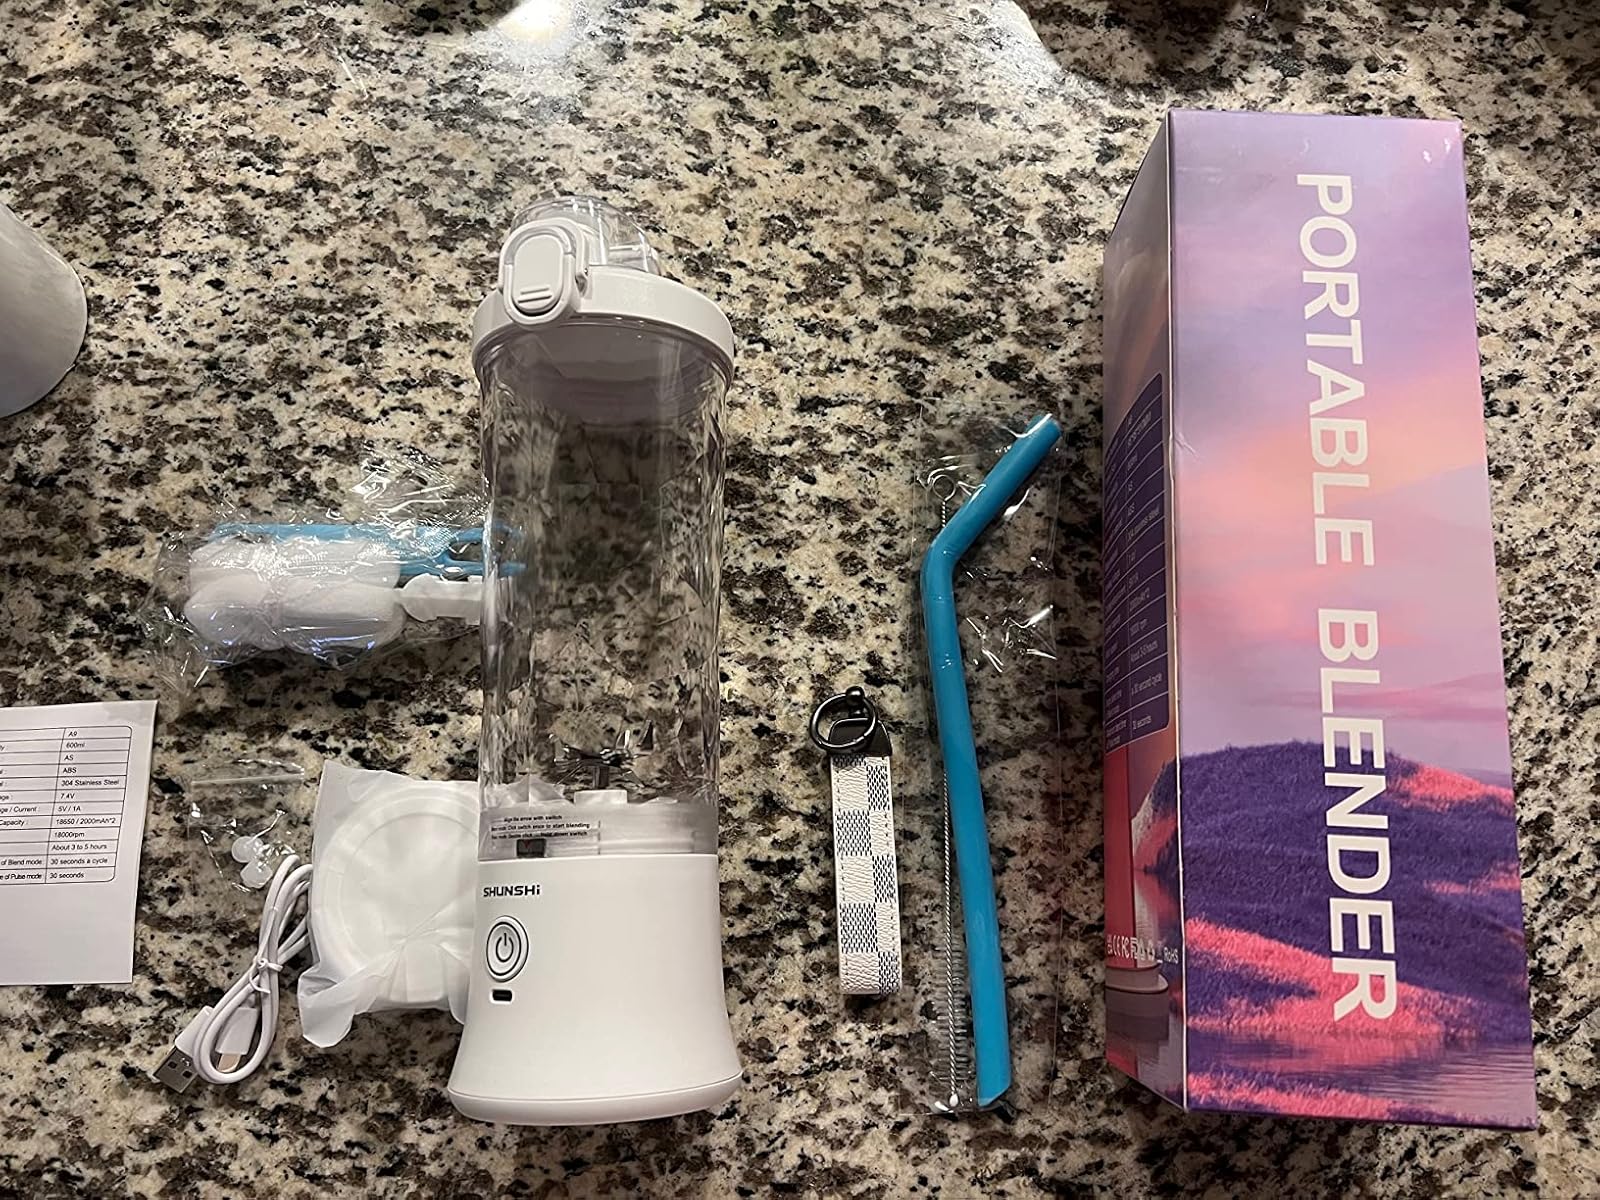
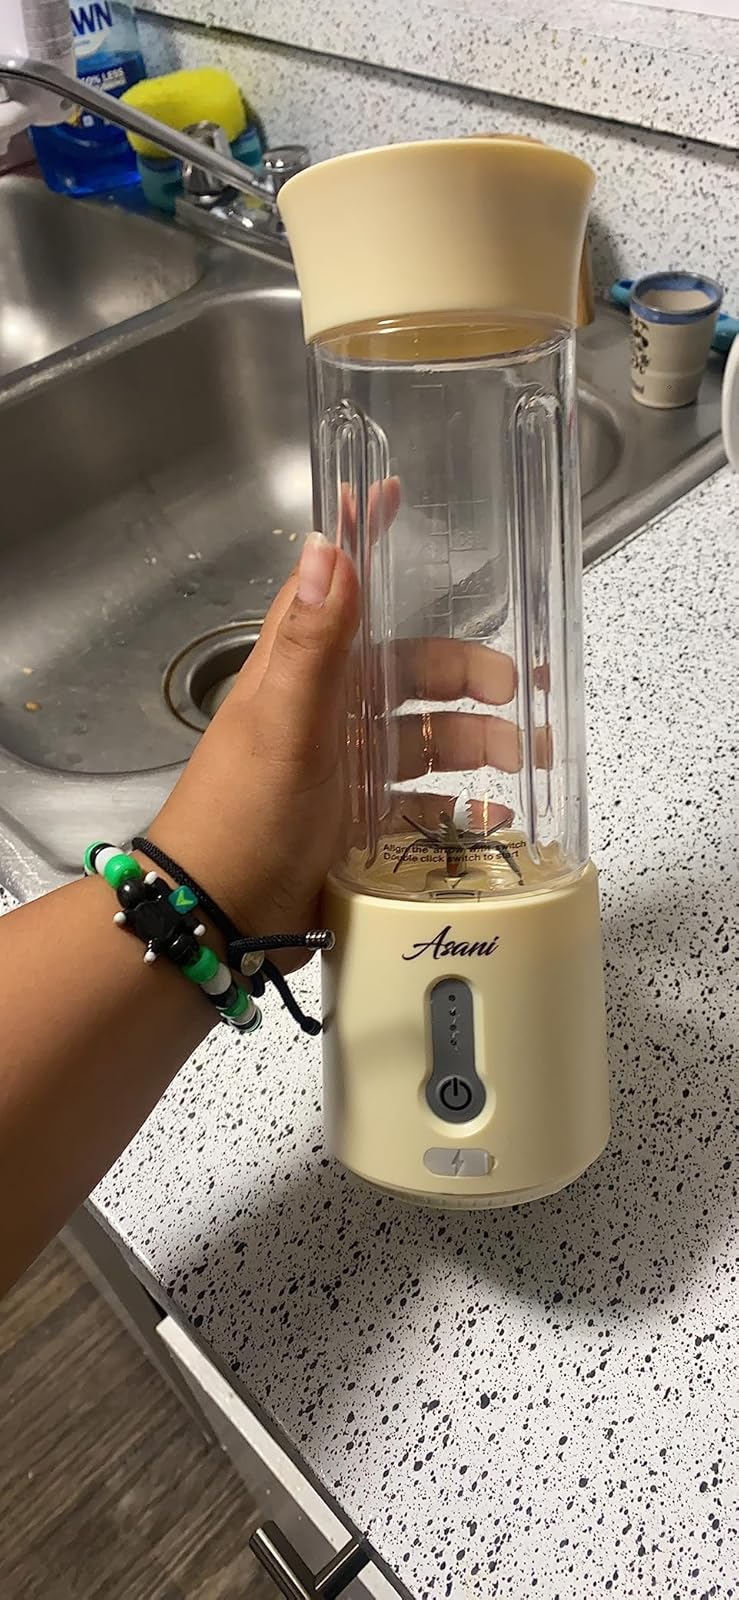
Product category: items_blender
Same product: no